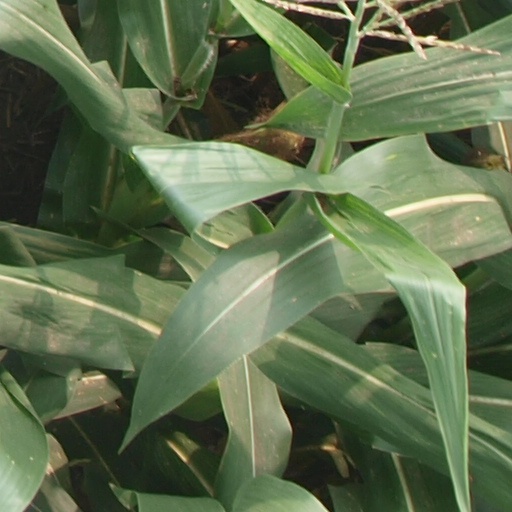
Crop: maize; corn